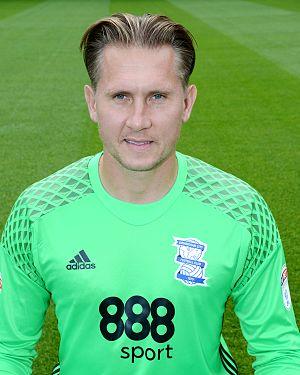
Tomasz Kuszczak, né le 20 mars 1982 à Krosno Odrzańskie, est un footballeur international polonais qui évolue au poste de gardien de but.